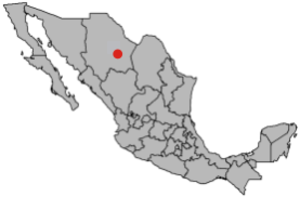
Delicias
Delicias placering i Mexico
Delicias er en by i den mexikanske delstat Chihuahua. Byen er beliggende 80 kilometer syd for Chihuahua og 70 kilometer nord for Camargo. Byen er administrativt center for kommunen Delicias. Folketællinger fra 2005 viser et indbyggertal på 108 187 for byen.